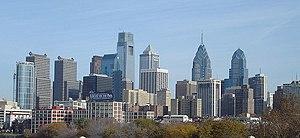
Philadelphie, surnommée Philly, est une ville du Commonwealth de Pennsylvanie, située dans le Nord-Est des États-Unis, entre New York et Washington D.C. Le nom de la ville, choisi par William Penn, signifie « amitié fraternelle » en grec, car elle devait être un îlot de tolérance religieuse.